Pemmasani Ramalinga Nayudu I

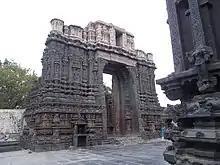
Temple Gopura of the Bugga Ramalingeswara Temple built by Pemmasani Ramalinga.

Ramalinga Nayudu was the son of Pemmasani Timma Nayudu. He had two daughters, Govindamma and Rajagopalamma, and a son, Timmanayudu II. His two daughters each constructed a village and temple. Govindamma built the town of Vatraketaya, and Rajagoplamma built Ramalinganayanipalle, which is named after Ramalinga. Timmanayudu II, Ramalinga's son, would succeed him after his death. The notable commander, Pemmasani Ramalinga Nayudu, is the grandson of Ramalinga I and the son of Timmanayudu II.